Wilson's Mill Covered Bridge

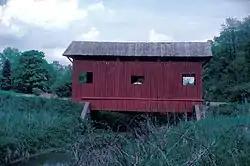
The bridge in 1970

The Wilson's Mill Covered Bridge is a historic covered bridge in Avella, Pennsylvania.